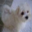
Label: dog